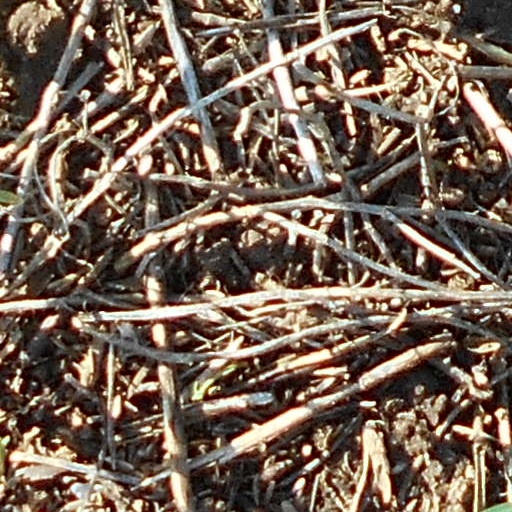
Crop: wheat